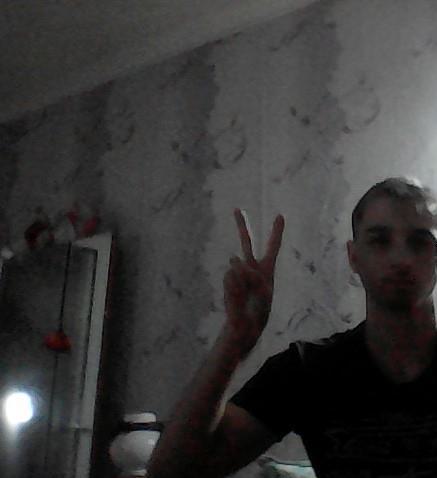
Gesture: peace